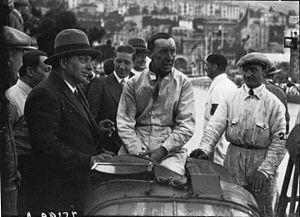
René Dreyfus, né le 6 mai 1905 à Nice et mort le 16 août 1993 lors d'une intervention chirurgicale à New York, est un pilote automobile français, sur circuits et en courses de côte.